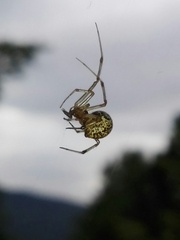
Species: Parasteatoda_tepidariorum